André Fontaine (painter)

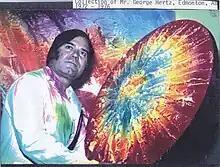
Fontaine and his painting

Fontaine worked as a freelance journalist, correspondent of the International Press Institute. He worked as a reporter for several agencies including, Radio-Canada, Pathe News, The Saturday Evening Post and International Movietone. He was sent abroad to make feature s, by being present on site during major political events of world history such as: Cuban Revolution, from the mountains of the Sierra Maestra, the crisis of Panama, Dominican civil war, the construction of the Berlin Wall, Christmas 1963, the assassination of U.S. President John F. Kennedy, the Pope's visit to the United Nations. In addition, he has reported on major launches at Cape Kennedy since it opened in 1956.